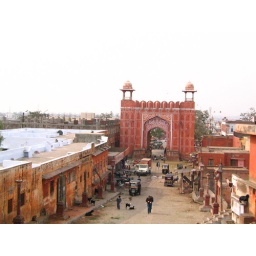
the pink city of jaipur surrounded by pink wall and gates. pink is the color of hospitality